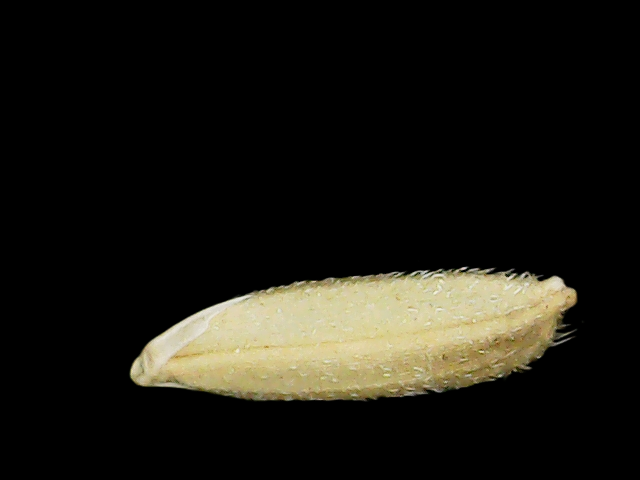
Rice variety: Binadhan16